Canada at the 2012 Summer Olympics

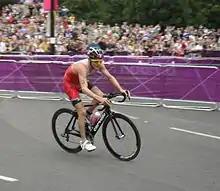
Kyle Jones during the triathlon.

Canada selected a team of athletes competing in artistic, rhythmic, and trampoline gymnastics. For the second time in its Olympic history, Canada qualified for the women's artistic gymnastics team final, the first since the 1984 Summer Olympics in Los Angeles, and the first in a non-boycotting games. In trampoline gymnastics, Rosannagh MacLennan, competing at her second Olympics, won Canada's only gold medal in the women's event. Three-time Olympic medallist Karen Cockburn, however, missed out of the medal standings for the first time.